Amazon Web Services

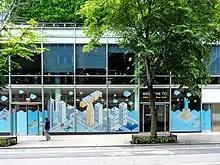
AWS Loft in SoHo, New York City

AWS also has "pop-up lofts" in different locations around the world. These market AWS to entrepreneurs and startups in different tech industries in a physical location. Visitors can work or relax inside the loft, or learn more about what they can do with AWS. In June 2014, AWS opened their first temporary pop-up loft in San Francisco. In May 2015 they expanded to New York City, and in September 2015 expanded to Berlin. AWS opened its fourth location, in Tel Aviv from March 1, 2016, to March 22, 2016. A pop-up loft was open in London from September 10 to October 29, 2015. The pop-up lofts in New York and San Francisco are indefinitely closed due to the COVID-19 pandemic while Tokyo has remained open in a limited capacity.